1898 in the Philippines

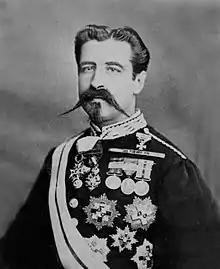
Basilio Augustín y Dávila.

As a colony of Spanish Empire and being a catholic, the following were considered holidays: